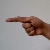
The image shows a hand gesture representing the letter 'G' in Indian Sign Language.